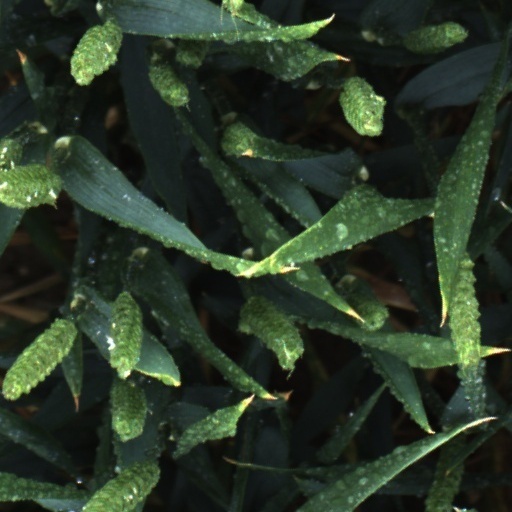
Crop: wheat